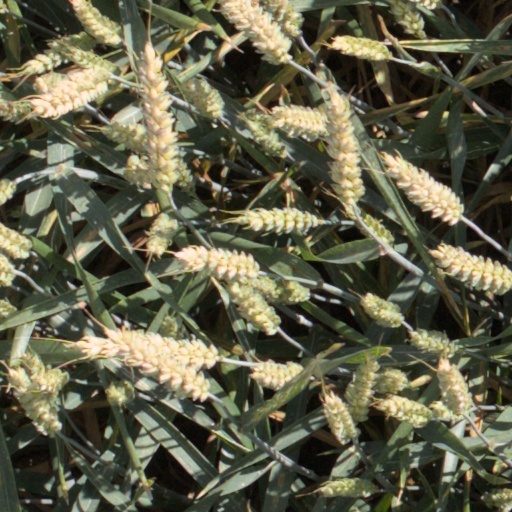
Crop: wheat